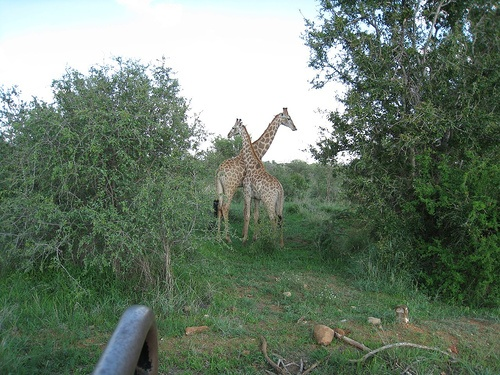
A couple of giraffe standing on a lush green forest.
Two giraffes, standing in the grass between bushes.
The two giraffes are standing at the top of the hill.
A couple of giraffes standing in a field surrounded by trees.
Two giraffes standing together in grass on the savannah